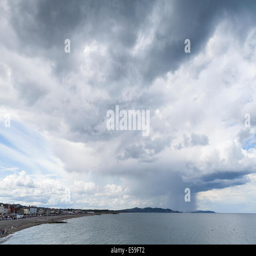
rain clouds over the east coast seen